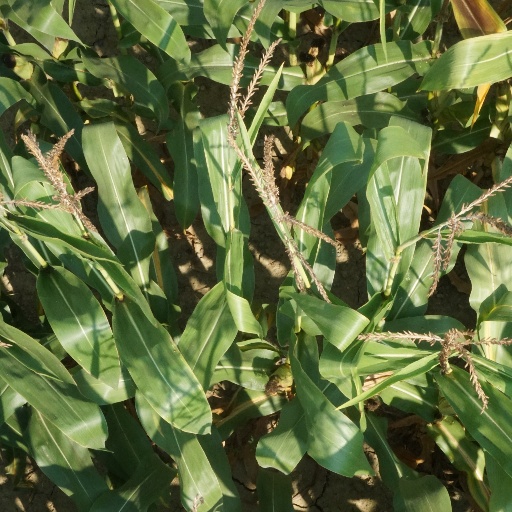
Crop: maize; corn